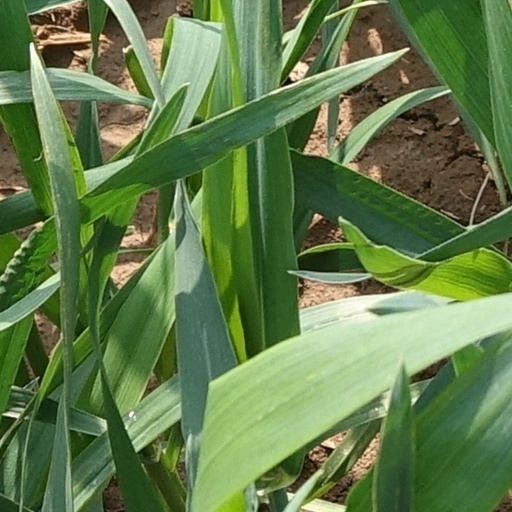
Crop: wheat